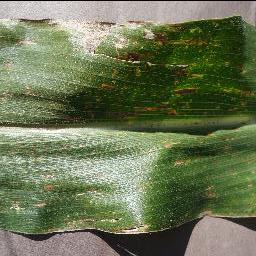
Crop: corn
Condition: (maize)_cercospora_spot_gray_spot